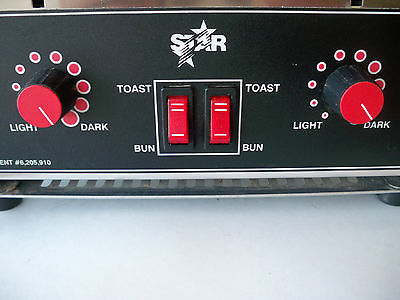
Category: toaster